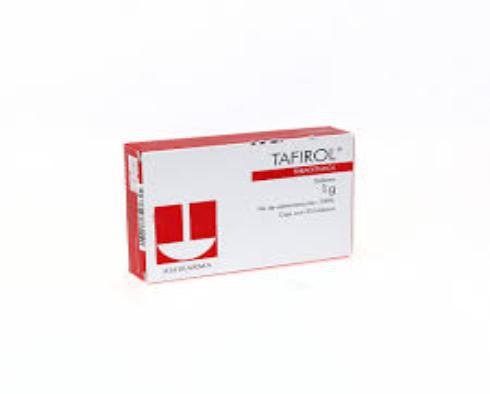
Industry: Medical